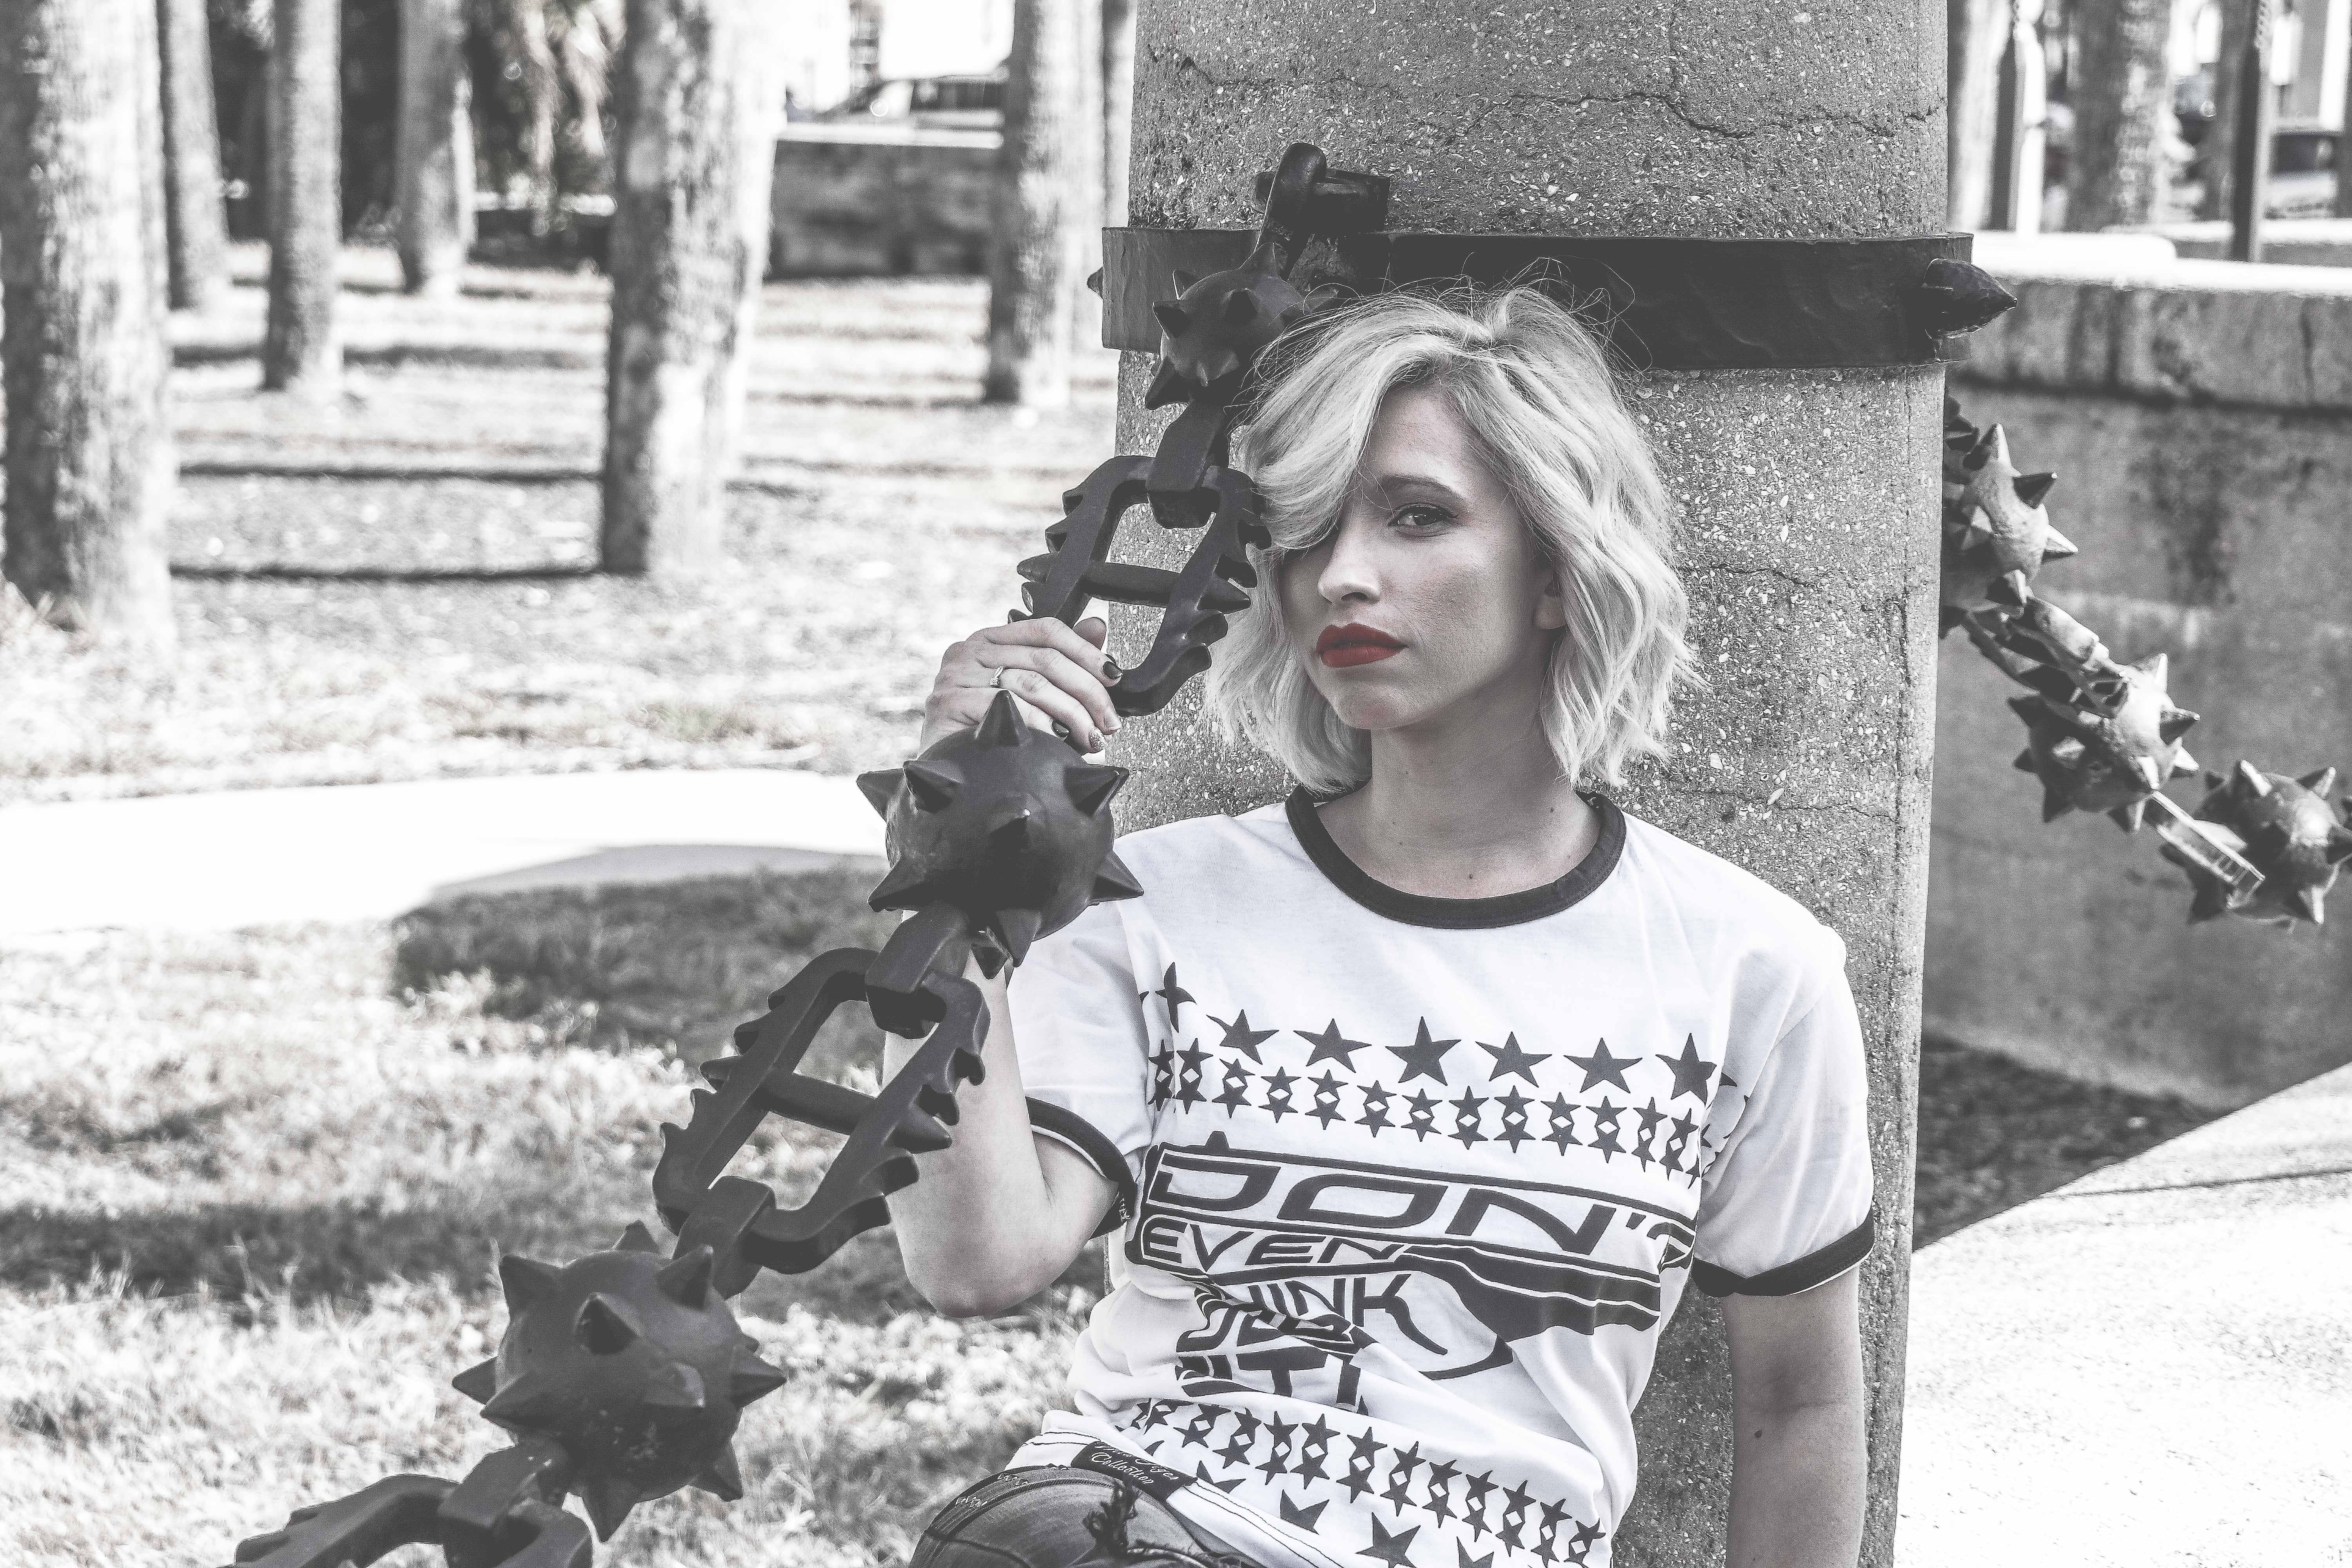
photograph, snapshot, black and white, photography, sitting, monochrome, child, style